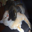
Label: cat